Pennsylvania Route 507

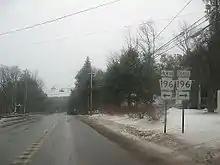
PA 507 approaching the intersection with PA 196 in Dreher Township

PA 507 begins at PA 435 and I-380 in Coolbaugh Township, Monroe County, heading northeast on a two-lane undivided road. From the terminus, Coolbaugh Road continues southwest. A short distance later, the road enters Lehigh Township in Wayne County and becomes Main Street, running through dense forests with some homes to the north of Gouldsboro State Park. PA 507 curves to the east and heads through wooded areas of homes, entering the community of Gouldsboro, where it crosses a Delaware-Lackawanna Railroad line. The road continues north-northeast through dense forests with some private residential developments. The route heads into Dreher Township and becomes Millcreek Road, coming to an intersection with PA 196 in Angels. PA 507 continues northeast through more forests with some housing developments, curving east and coming to an intersection with PA 191. Here, the route turns north to form a concurrency with PA 191, heading north on Main Street through wooded areas with some fields and homes to the west of Wallenpaupack Creek. The road curves to the north-northeast and intersects the northern terminus of PA 447 in Newfoundland. The two routes pass through rural residential and commercial development before PA 191 splits to the northwest and PA 507 heads northeast as Lake Wallenpaupack Road.